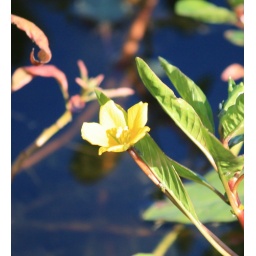
A yellow primrose creeper flower (Ludwigia peploides) photographed in a pond in Lake Ridge, VA.